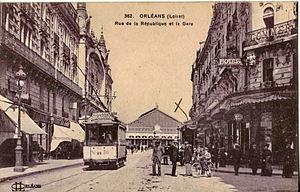
Carte postale ancienne éditée par OLL, n°362
La gare d'Orléans est une gare ferroviaire française située sur le territoire de la commune d'Orléans, dans le département du Loiret, en région Centre-Val de Loire.
L'ancien tramway d'Orléans est un réseau de tramways à voie normale qui a fonctionné à Orléans dans le département du Loiret entre 1877 et 1938. Il comprenait à l'origine une ligne de tramway hippomobile électrifiée en 1899 et complétée par trois autres lignes au cours des années 1900. Le réseau est exploité par la Compagnie générale française de tramways, dont les problèmes financiers durant l'entre deux guerres provoquent la suppression progressive du réseau entre 1924 et 1938, remplacé par des autobus.
Histoire d'Orléans au XIXᵉ siècle présente les grands événements survenus dans le courant du XIXᵉ siècle dans la ville française d'Orléans.